Be Sweet

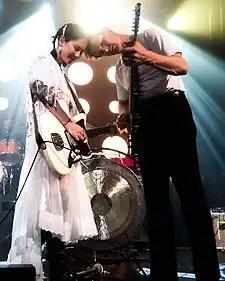
Michelle Zauner and Peter Bradley standing and playing guitar while resting the tops of their heads against each other

Japanese Breakfast performed "Be Sweet" on "The Tonight Show Starring Jimmy Fallon" in March 2021, shortly after the single's release. The performance was filmed at the National Sawdust in Brooklyn, New York City. The band also performed "Jimmy Fallon Big!" from "Soft Sounds", with Fallon himself explaining the song's background prior to the bonus performance. The performance of "Be Sweet" on "The Tonight Show" received a Libera Awards nomination for Best Live/Livestream Act.